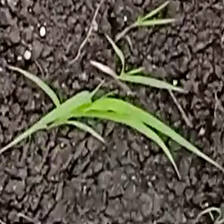
Weed species: Digitaria_SP_(Digitaria Sanguinalis )